Boknafisk

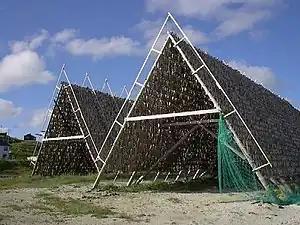
Boknafisk drying on hjells in Norway

Boknafisk (either from saami "boahkkeguolli" or Norwegian "bokna" "half dry") is a variant of stockfish and is unsalted fish partially dried by sun and wind on drying flakes ('hjell') or on a wall.